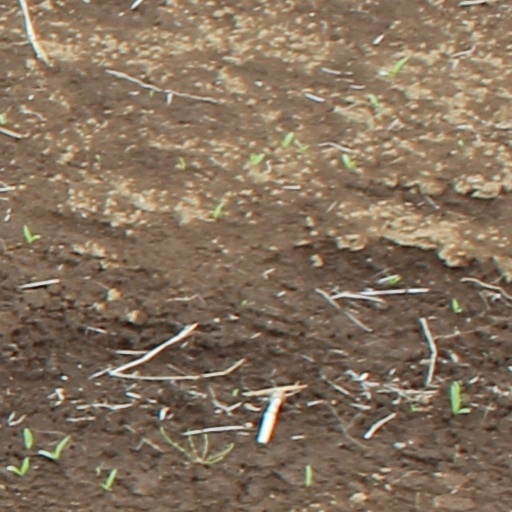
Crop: wheat